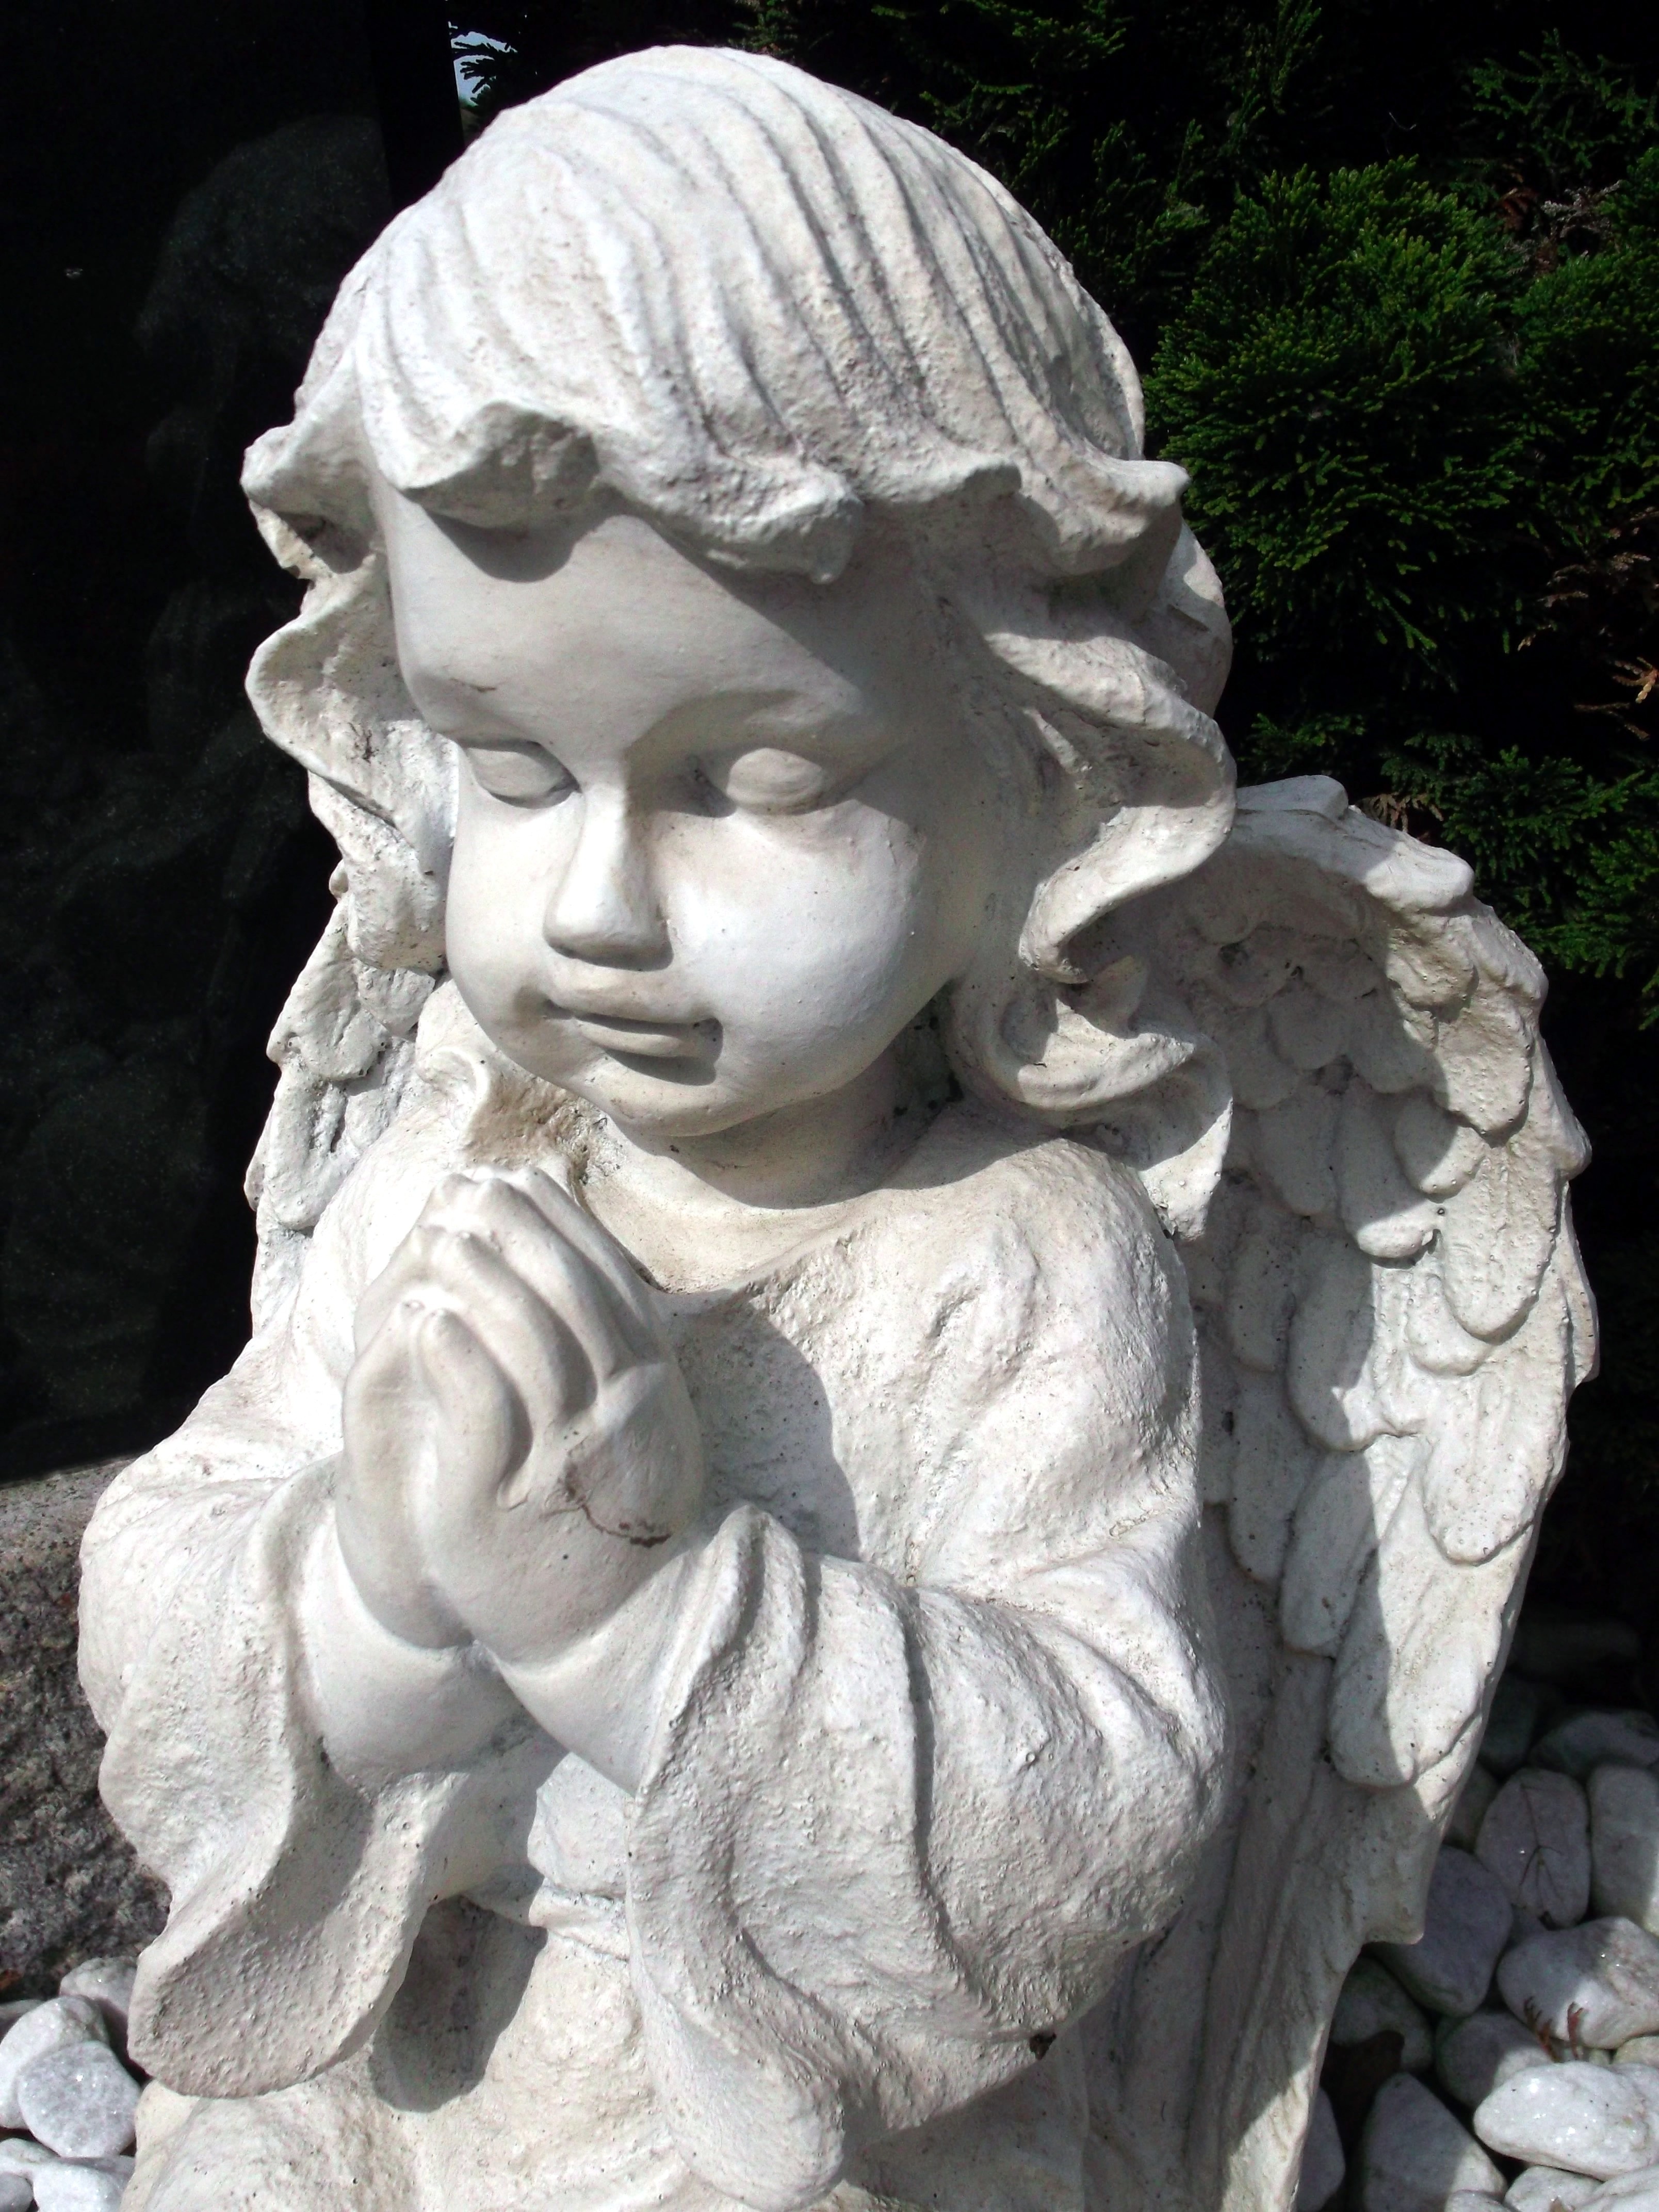
monument, statue, cemetery, sculpture, angel, art, figure, temple, faith, hope, carving, mythology, stone carving, ancient history, nonbuilding structure, classical sculpture